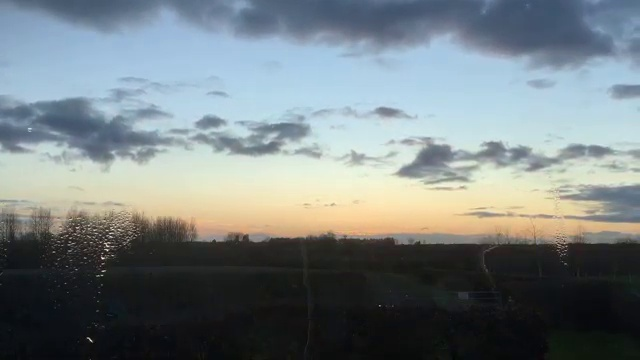
Fire: no
Smoke: no